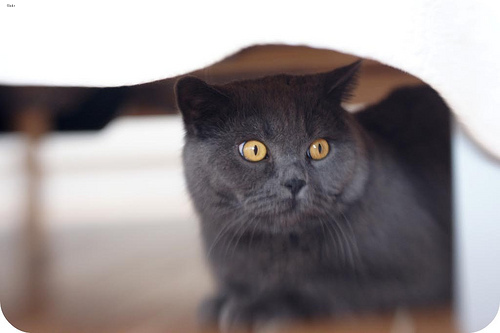
Animal: cat
Breed: British Shorthair